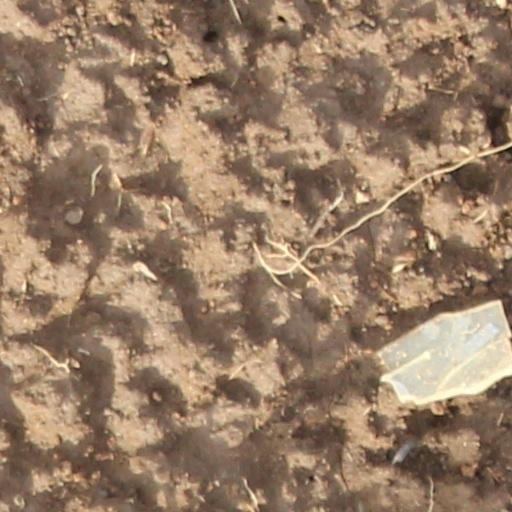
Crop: wheat